X-height

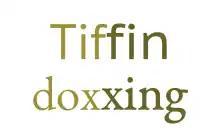
Regular and caption styles of two typefaces, PT Sans and EB Garamond. The caption styles both have increased x-heights to make the text clear even printed small. EB Garamond's is also very visibly bolder.

Display typefaces intended to be used at large sizes, such as on signs and posters, vary in x-height. Many have high x-heights to be read clearly from a distance. This, though, is not universal: some display typefaces such as Cochin and Koch-Antiqua intended for publicity uses have low x-heights, to give them a more elegant, delicate appearance, a mannerism that was particularly common in the early twentieth century. Many sans-serif designs that are intended for display text have high x-heights, such as Helvetica or, more extremely, Impact.